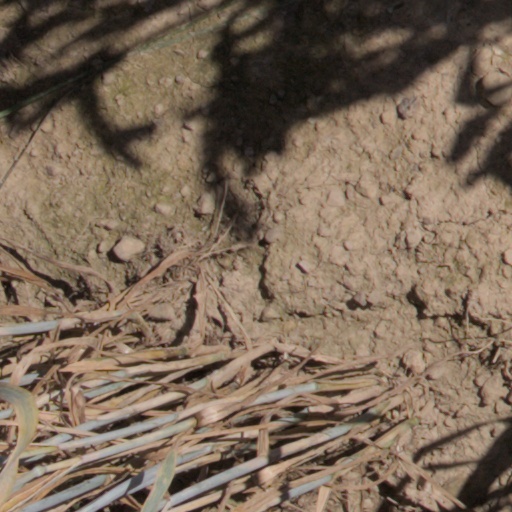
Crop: wheat